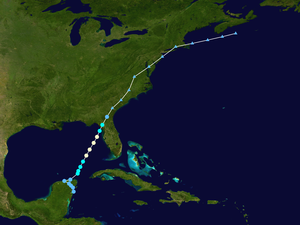
La saison cyclonique 2000 dans l'océan Atlantique nord commence officiellement le 1ᵉʳ juin 2000 et se finit le 30 novembre. Ces dates conventionnelles délimitent la période durant laquelle il est le plus probable qu'un cyclone tropicale se forme.